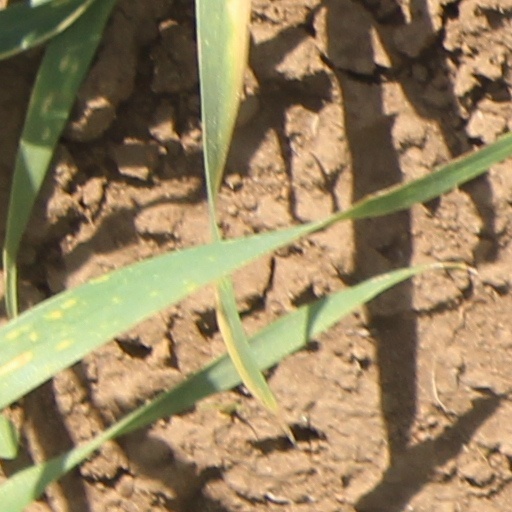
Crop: wheat